The Virginia Belles

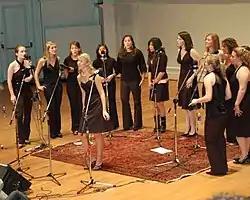
The Belles performing at The Virginia Gentlemen's Family Weekend Concert

The Virginia Belles is the University of Virginia's oldest all-female a cappella group based in Charlottesville, Virginia. The group was established in 1977 by Katherine Mitchell as the female counterpart to the Virginia Gentlemen, the university's oldest a cappella group. Completely student-run, the Belles continue to perform an eclectic range of vocal music from oldies and classic rock to indie and R&B. They sing in and around Charlottesville, and up and down the East Coast and all across the U.S. (often wearing little black dresses), and have received awards and honors from internationally acclaimed organizations such as the Contemporary A Cappella Society, Varsity Vocals, and the Recorded A Cappella Review Board.